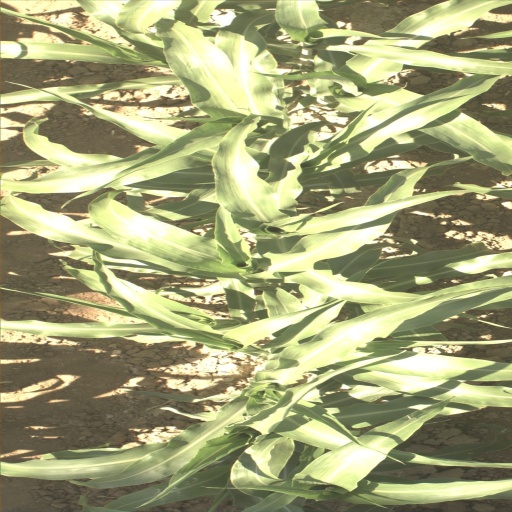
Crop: sorghum